Thiruvanmiyur

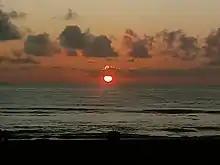
Sunrise at the Thiruvanmiyur beach

The main post office is located east of Lattice Bridge (LB) Road, around 100 meters before it meets Old Mahabalipuram Road. The two main theatres in the area are the Jayanthi (currently demolished to make way for a housing project) and the Theyagaraja / Sathyam S2. The South Chennai RTO is also located here on ECR. Kamarajar Hall is the biggest Auditorium present here.